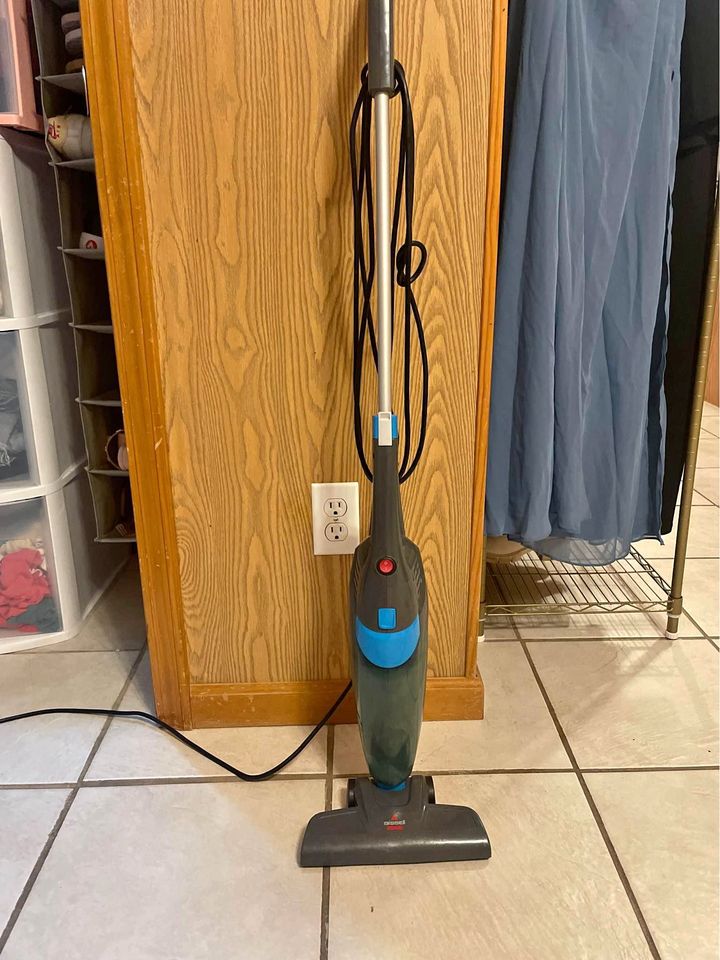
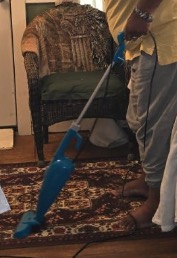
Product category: items_vacuum
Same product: no